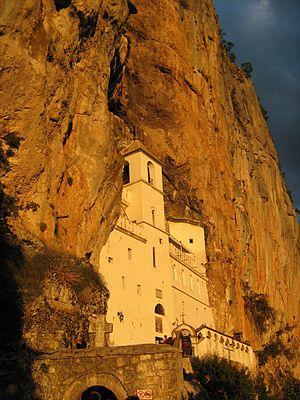
Les Alpes dinariques ou Dinarides sont un massif montagneux des Balkans occidentaux qui doivent leur nom au mont Dinara. Elles s'élèvent entre la plaine de Pannonie au nord-est et la mer Adriatique au sud-ouest, en plusieurs chaînes montagneuses orientées principalement selon un axe nord-ouest/sud-est, de la Slovénie au nord de l'Albanie où culmine leur plus haut sommet, à 2 692 mètres d'altitude : le Maja Jezercë. Elles couvrent au total six pays reconnus internationalement, auxquels peut s'ajouter le Kosovo. La plus grande ville est Sarajevo, capitale de la Bosnie-Herzégovine. Trois climats distincts influencent le massif : méditerranéen à l'ouest, montagnard au centre, où le relief est le plus élevé, et continental à l'est.